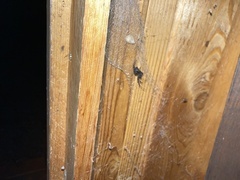
Species: Lactrodectus_hesperus